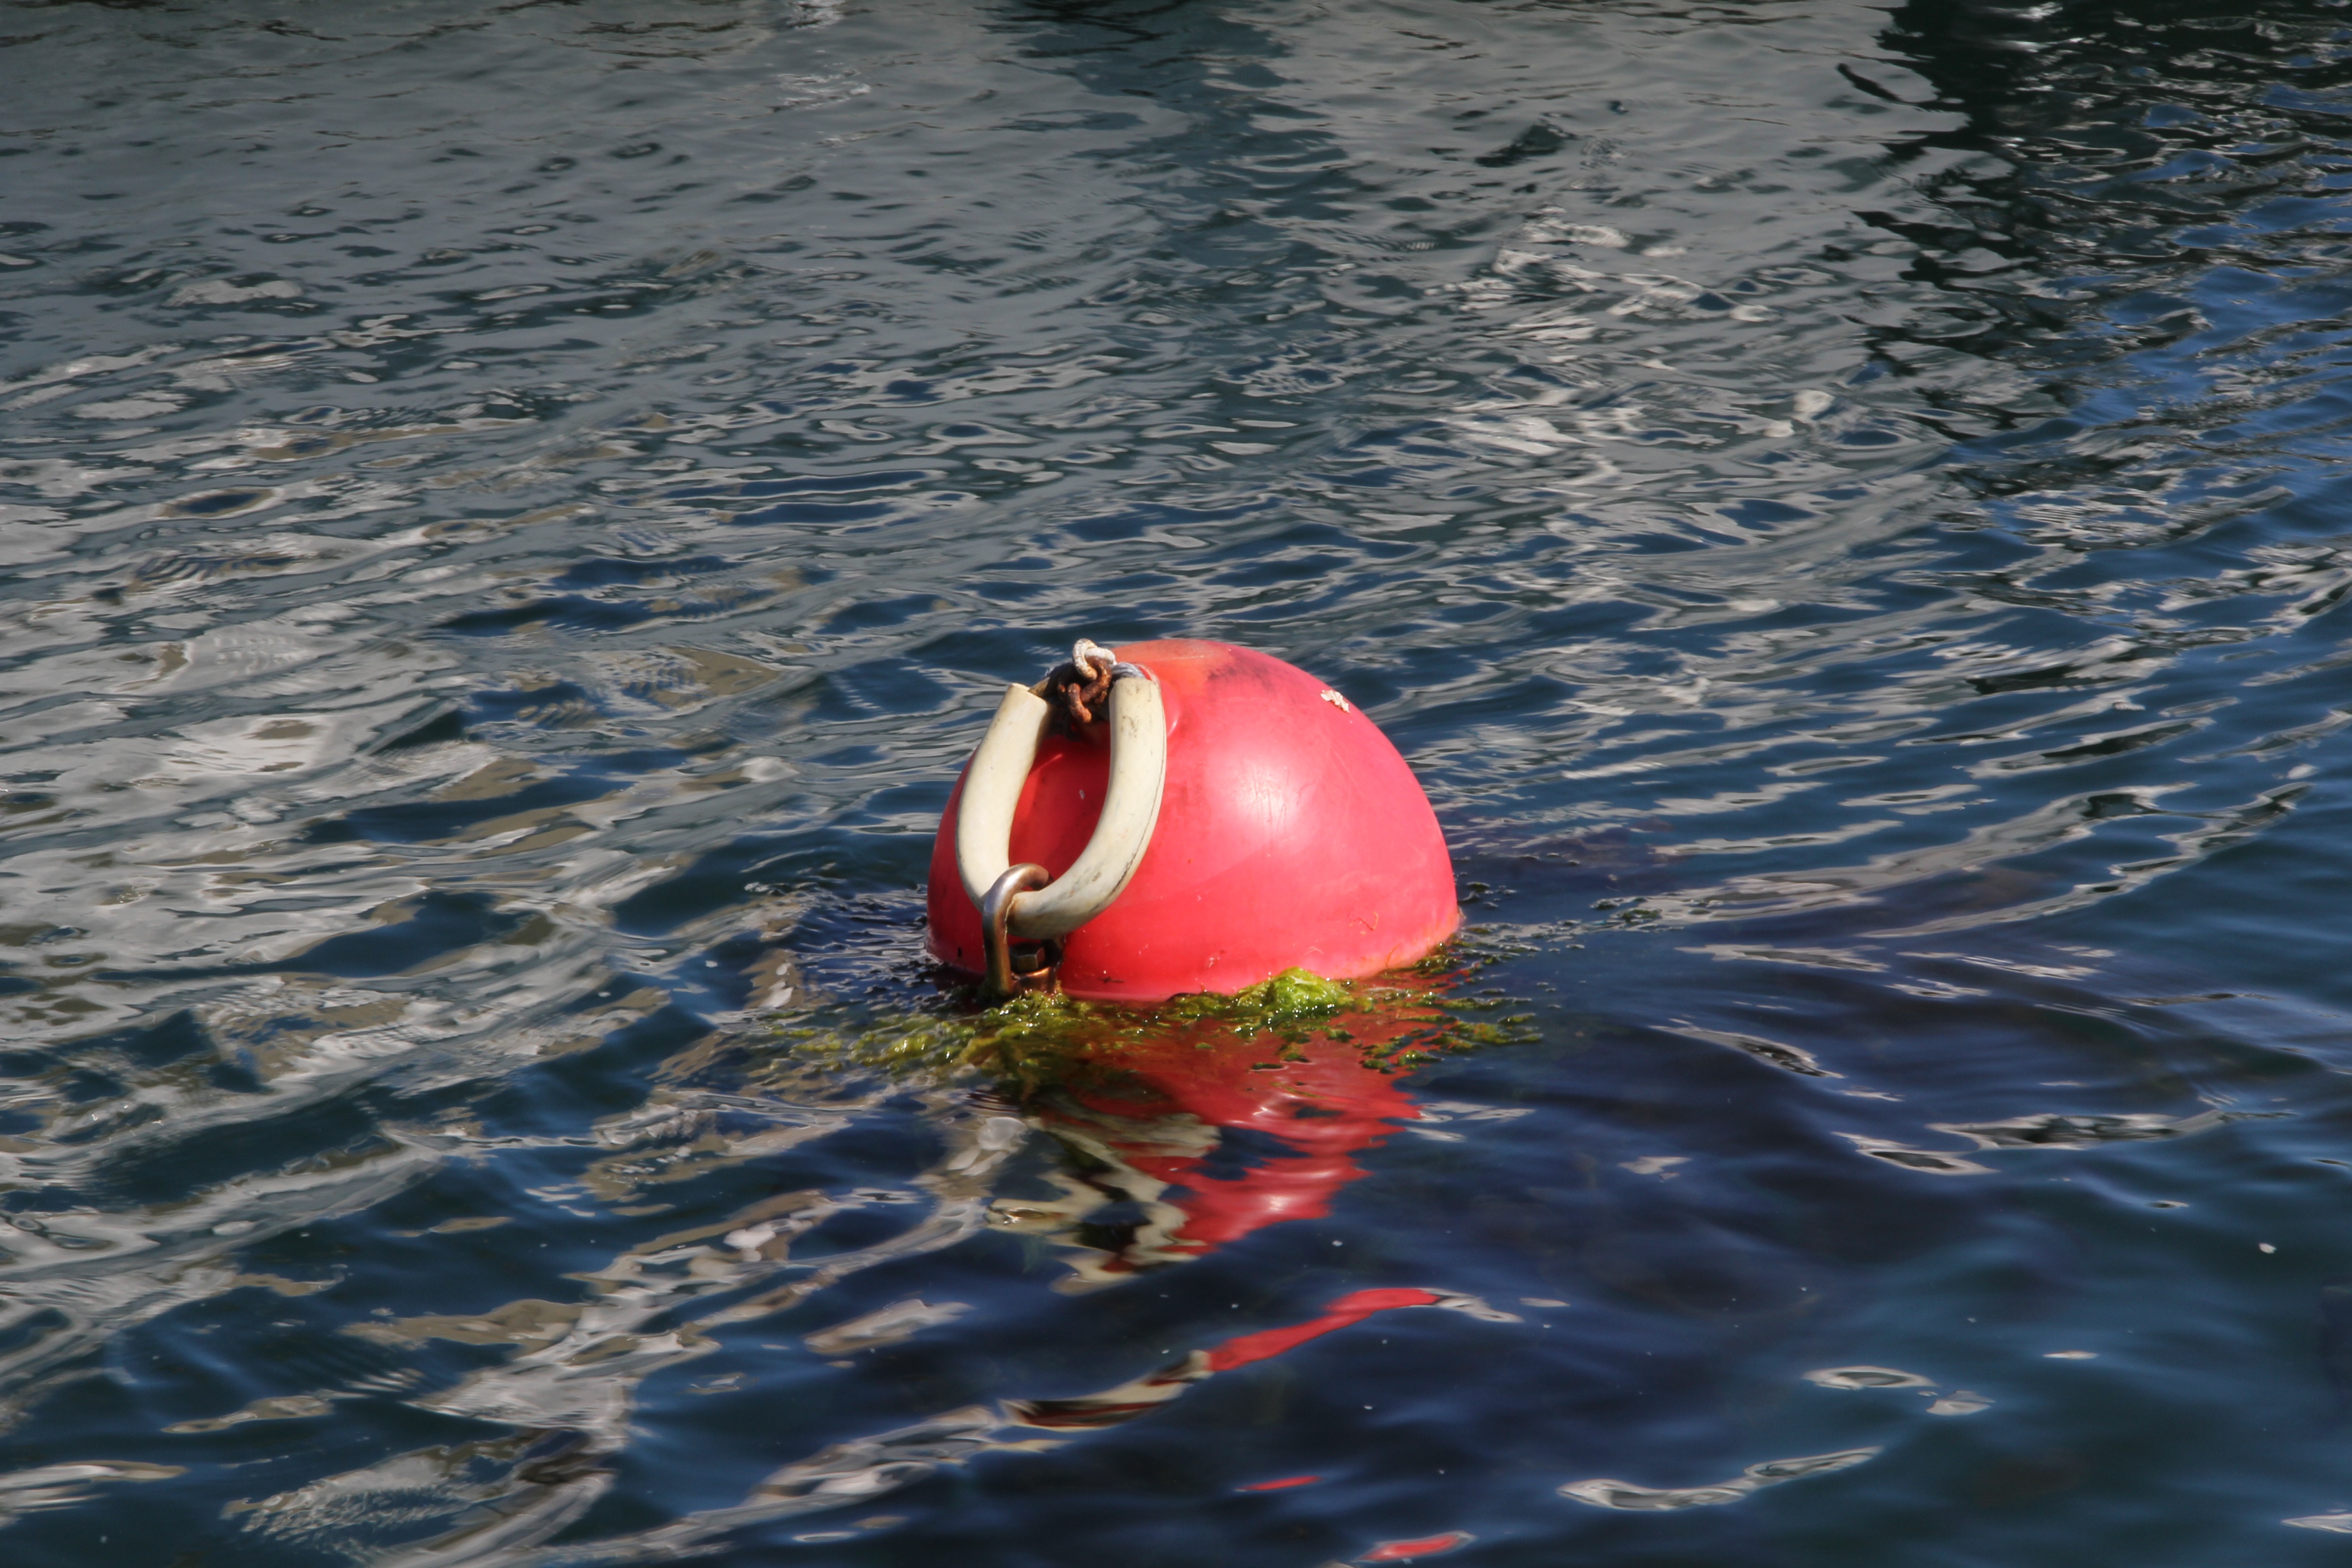
sea, water, boat, vehicle, fishing, sports equipment, buoy, boating